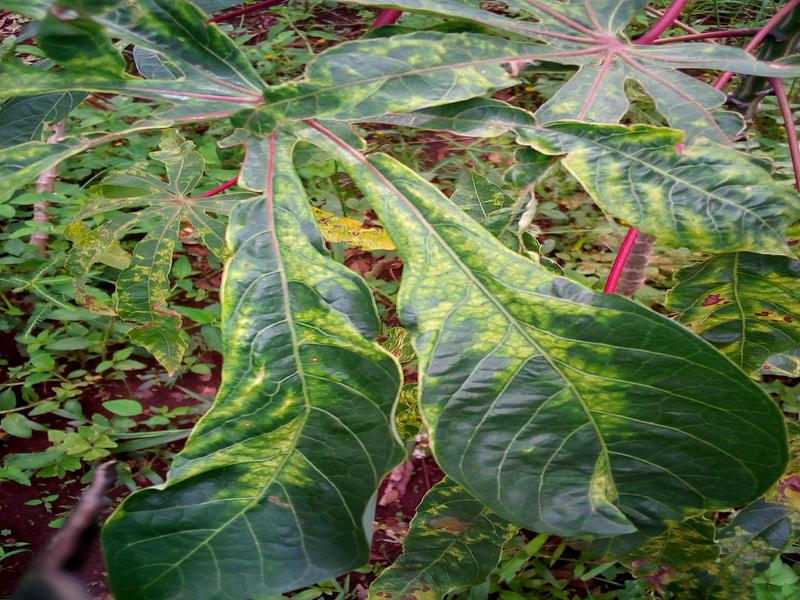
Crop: cassava
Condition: mosaic_disease